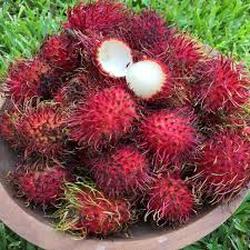
Label: Rambutan